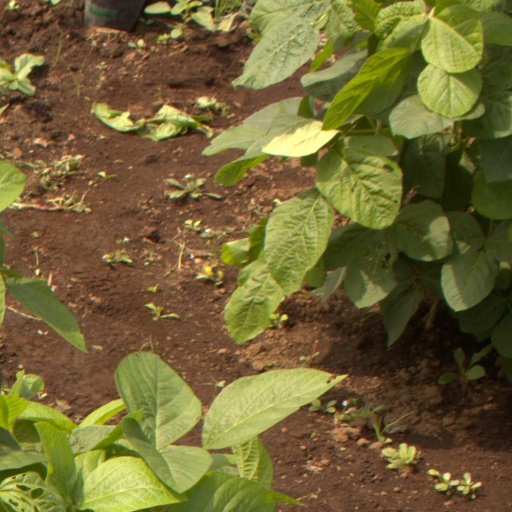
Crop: soybean